Tetbury Market House

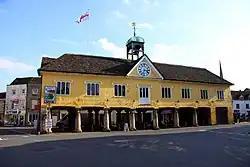
Tetbury Market House

Tetbury Market House, also known as Tetbury Town Hall, is a municipal building in the Market Place, Tetbury, Gloucestershire, England. The building, which was used both as a market house and as a town hall until the late 19th century, is a Grade I listed building.